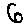
Label: 6